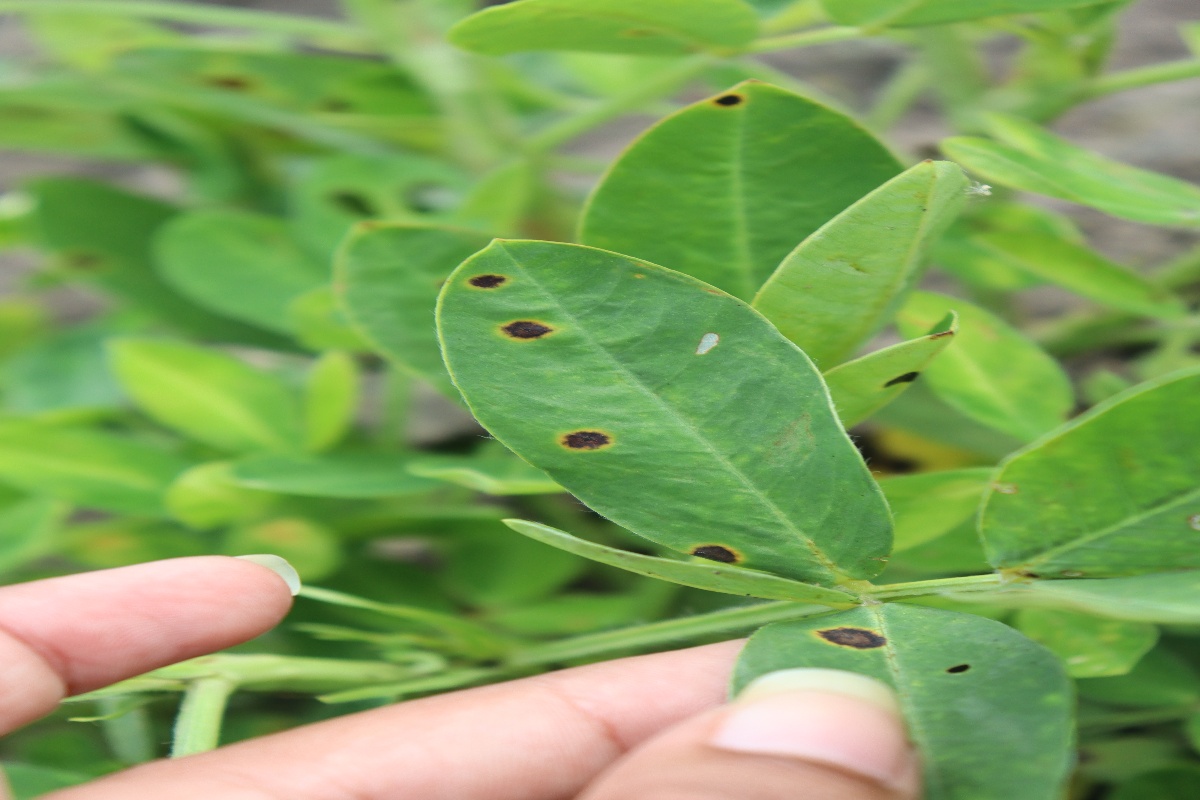
Label: rust